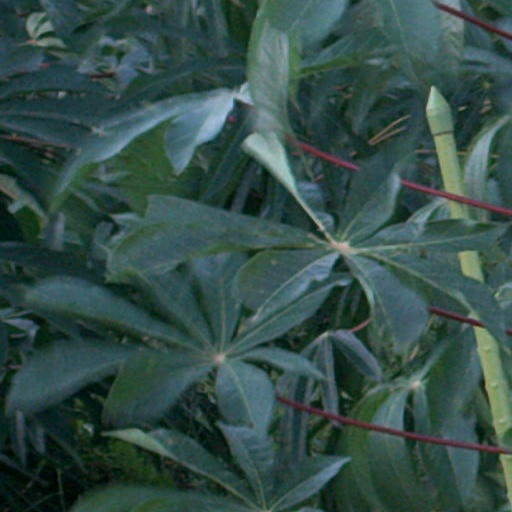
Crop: cassava